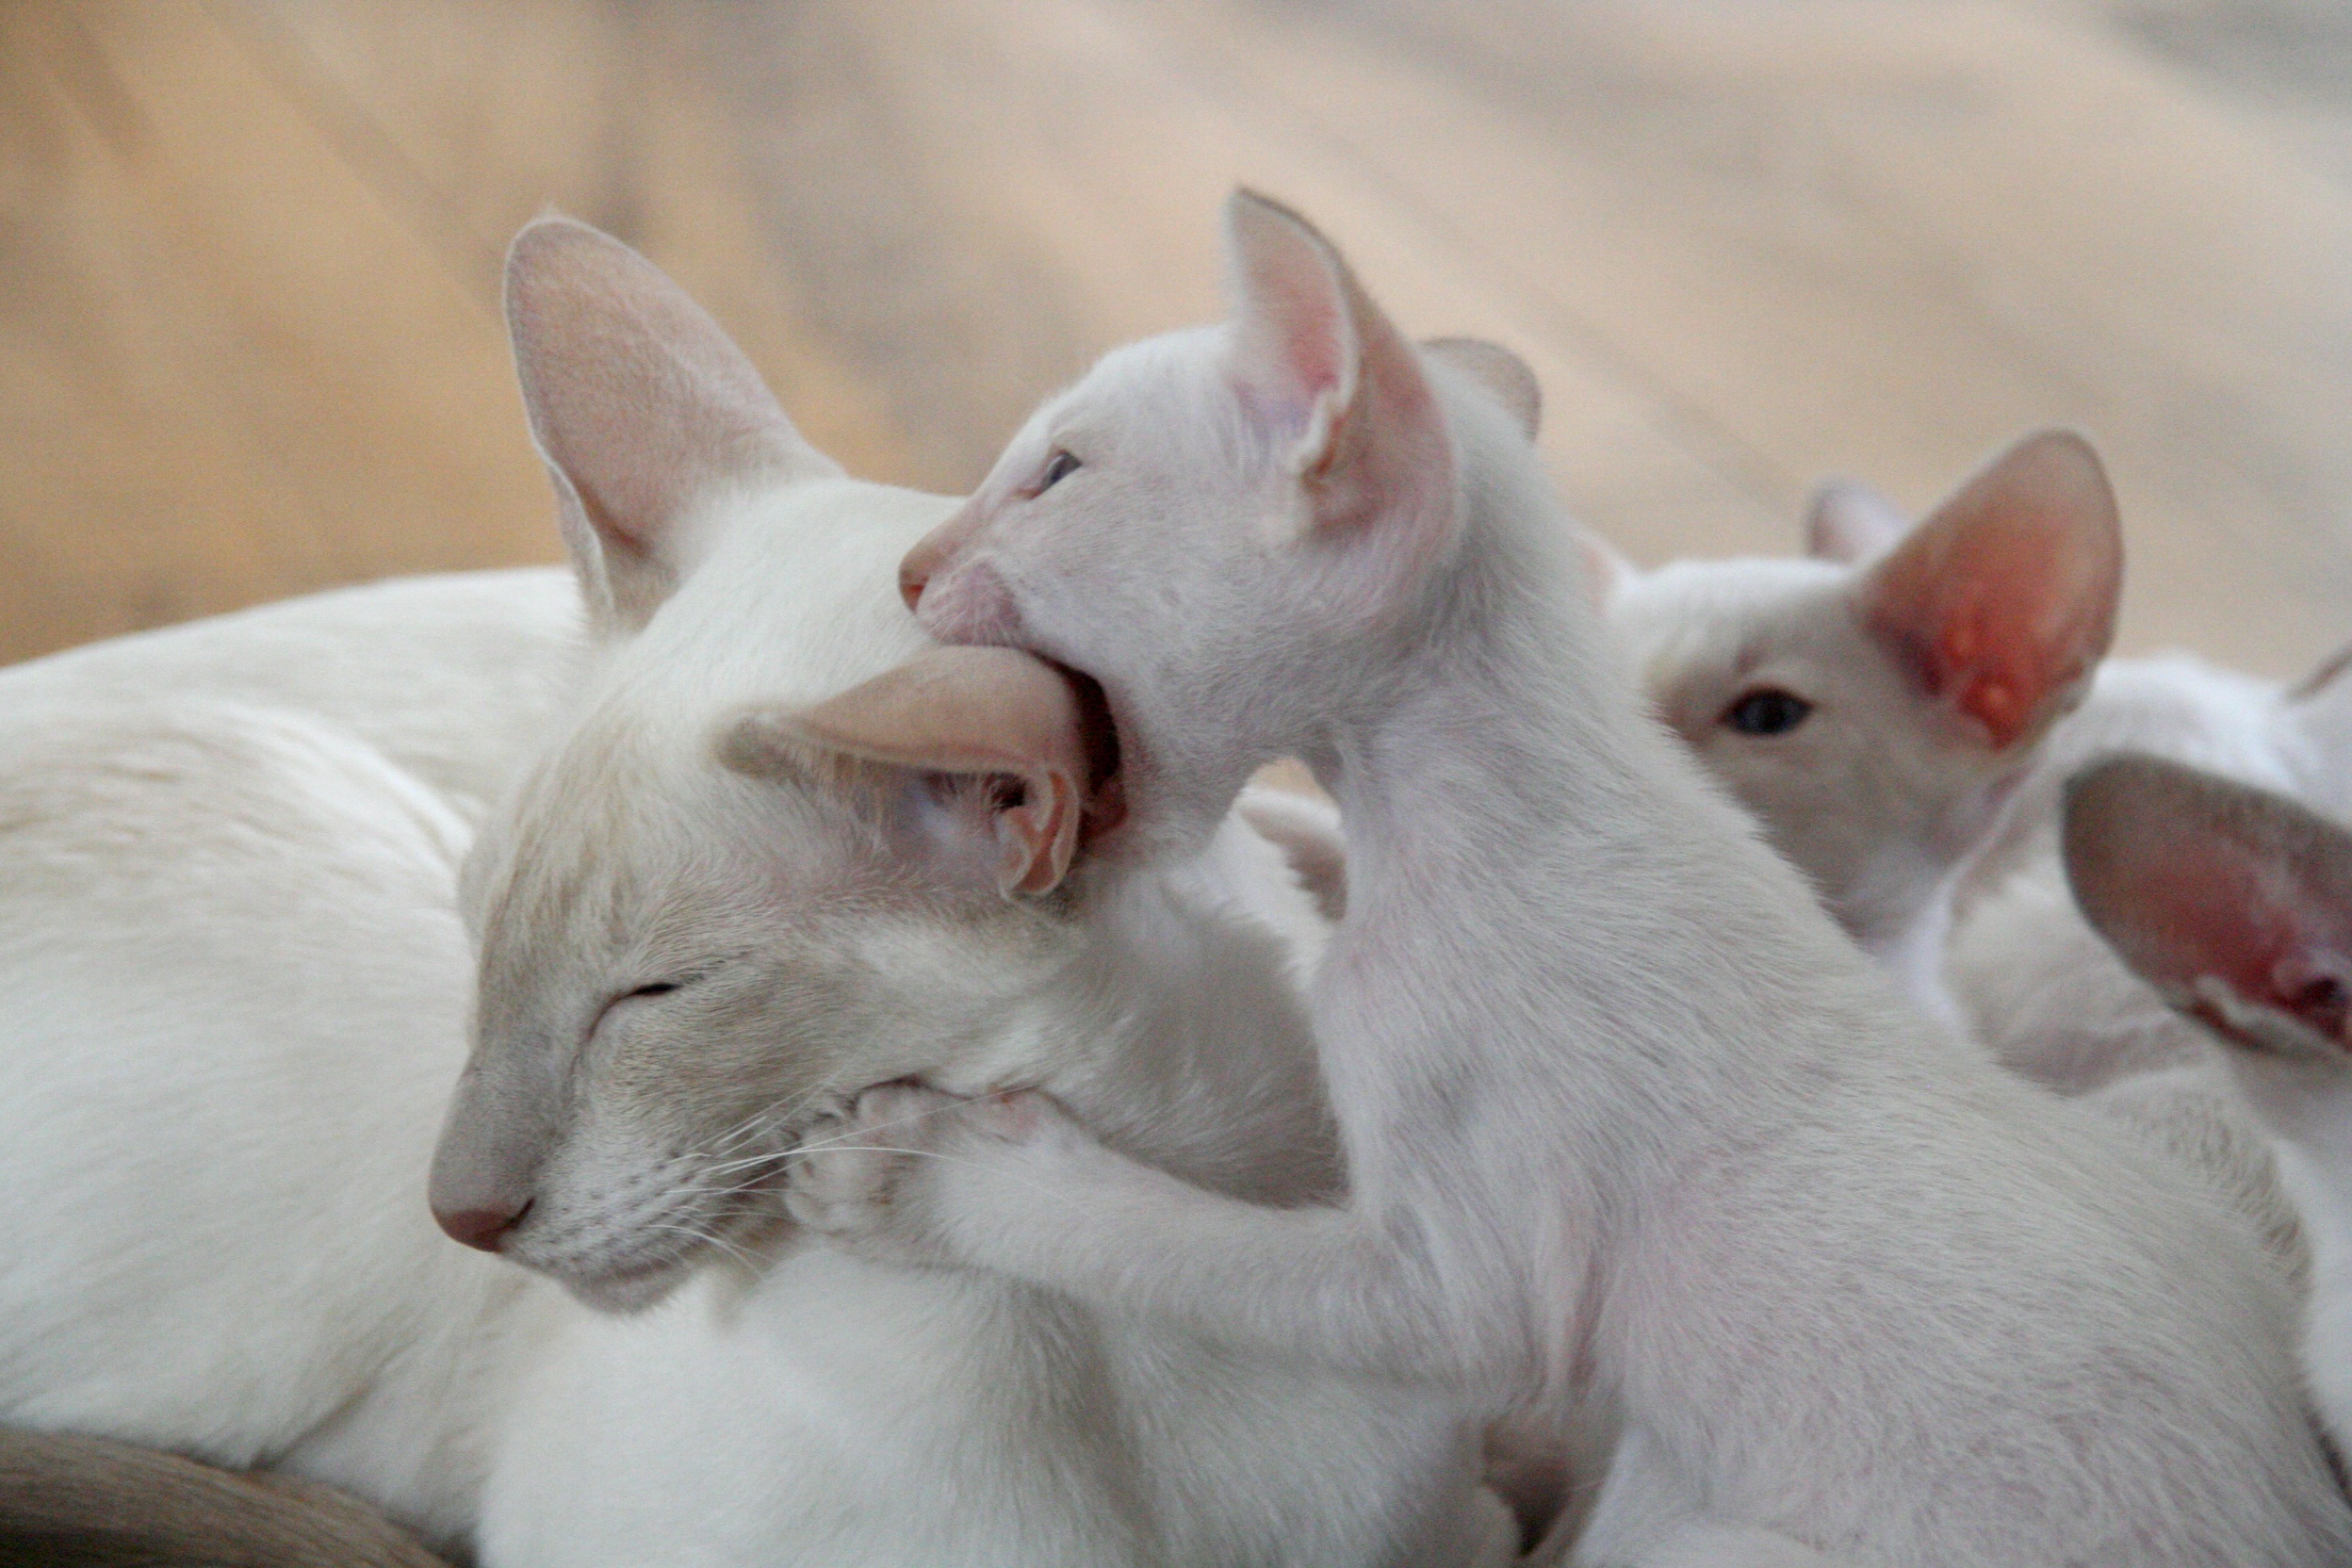
hair, white, play, animal, cute, pet, fur, portrait, fluffy, kitten, cat, mammal, playful, thoroughbred, whiskers, paw, vertebrate, donskoy, siamese, charming, siamese cat, bite, carnivores, balinese, turkish van, burmilla, small to medium sized cats, cat like mammal, tonkinese, khao manee, turkish angora, peterbald, devon rex, oriental shorthair, cornish rex